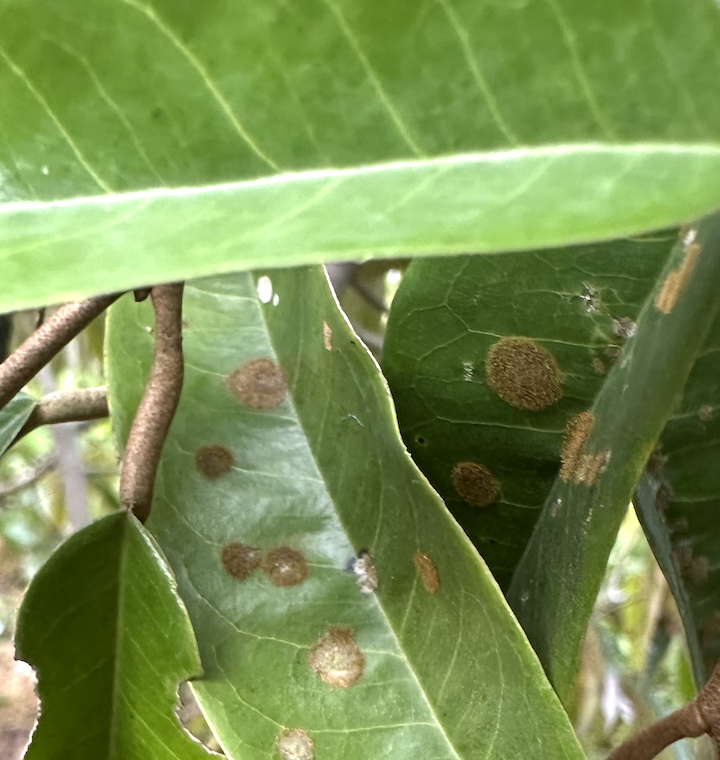
Label: stem_blight